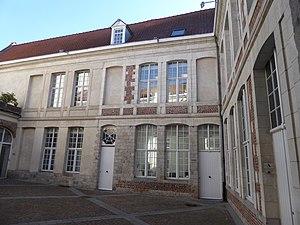
Résidence des Courtines du château cour intérieure
La rue des Tours est une rue de Lille, dans le Nord, en France dans le quartier du Vieux-Lille.